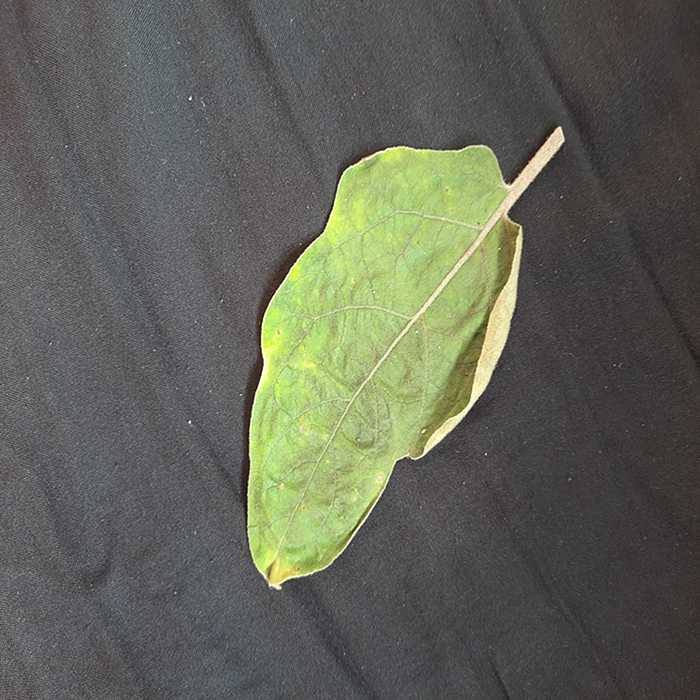
Plant: Eggplant
Label: Eggplant begomovirus